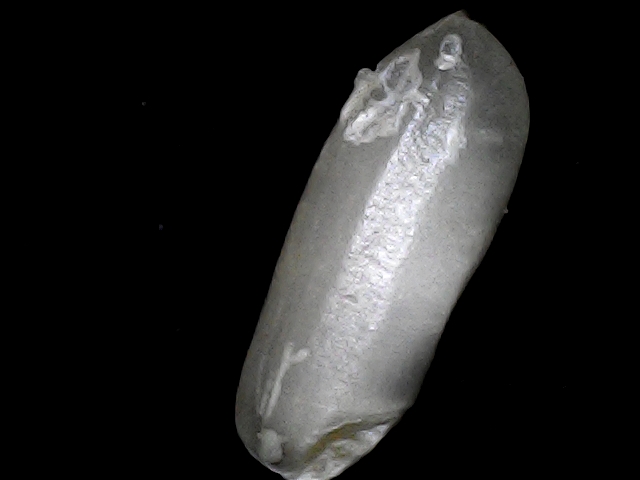
Rice variety: BRRI74